Charlotte Gurr

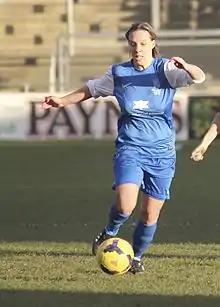

Charlotte Emily Gurr (born 16 August 1989) is an English footballer who plays as a midfielder for Hastings United Women. She is a former England under-19 international.